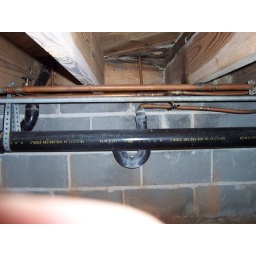
under kitchen sink